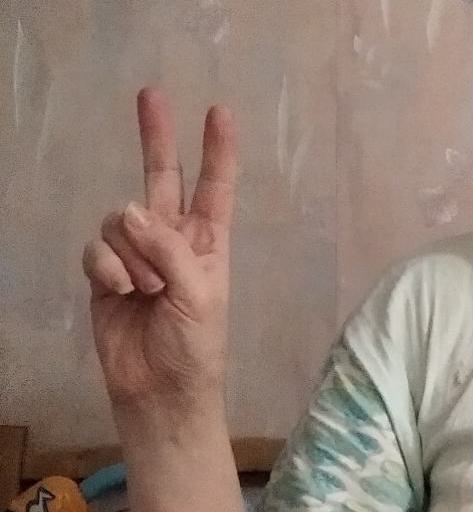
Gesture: peace